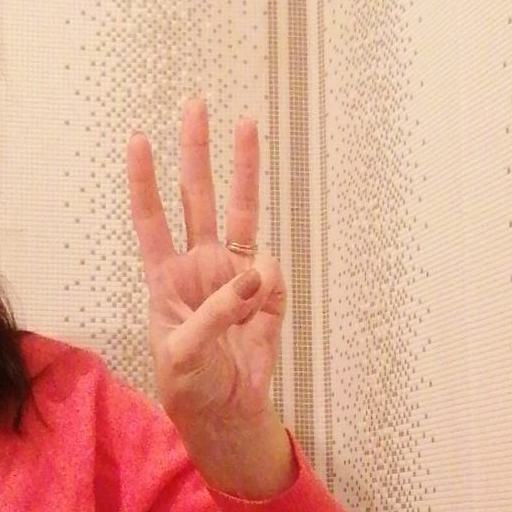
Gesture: three